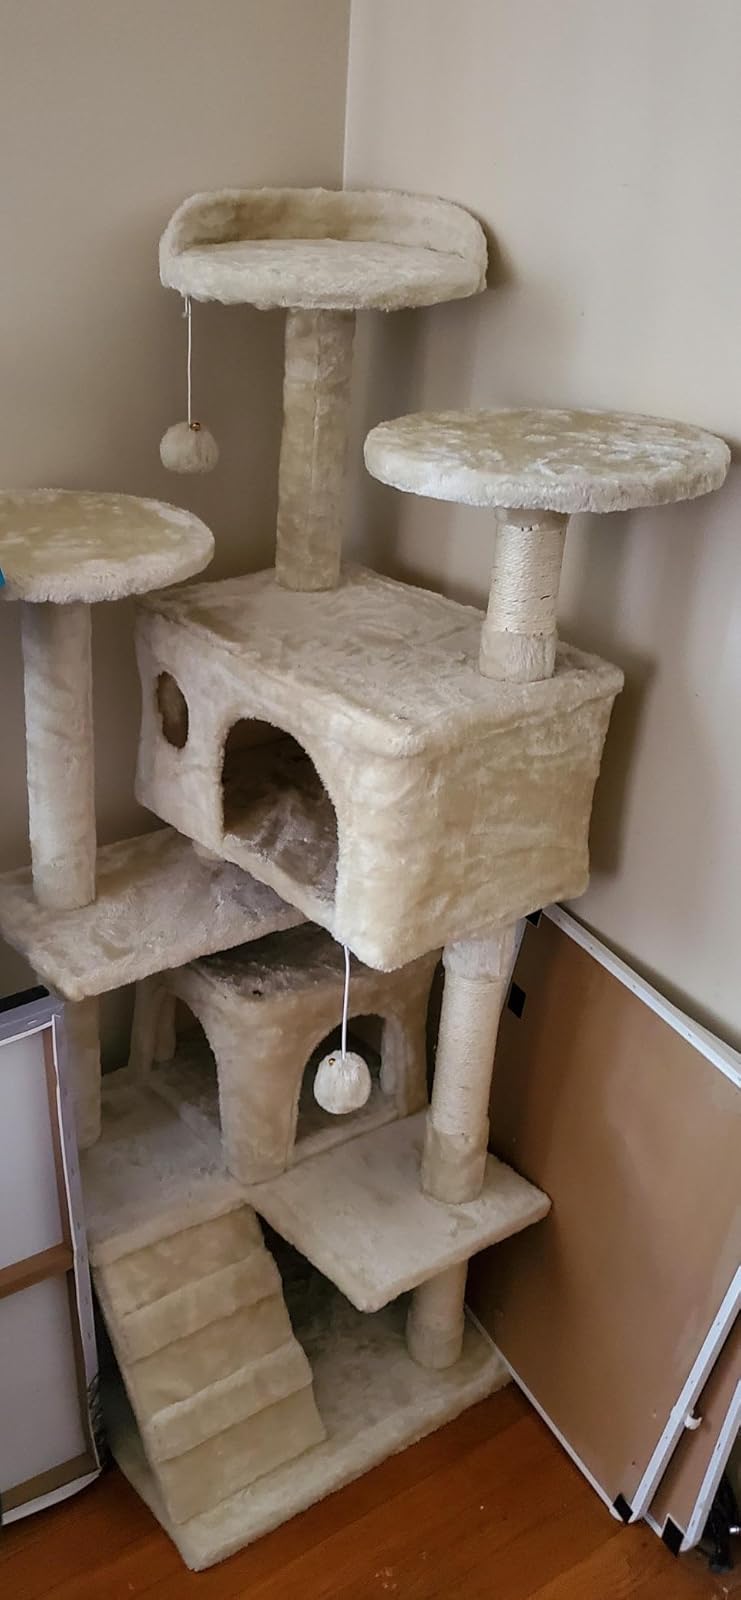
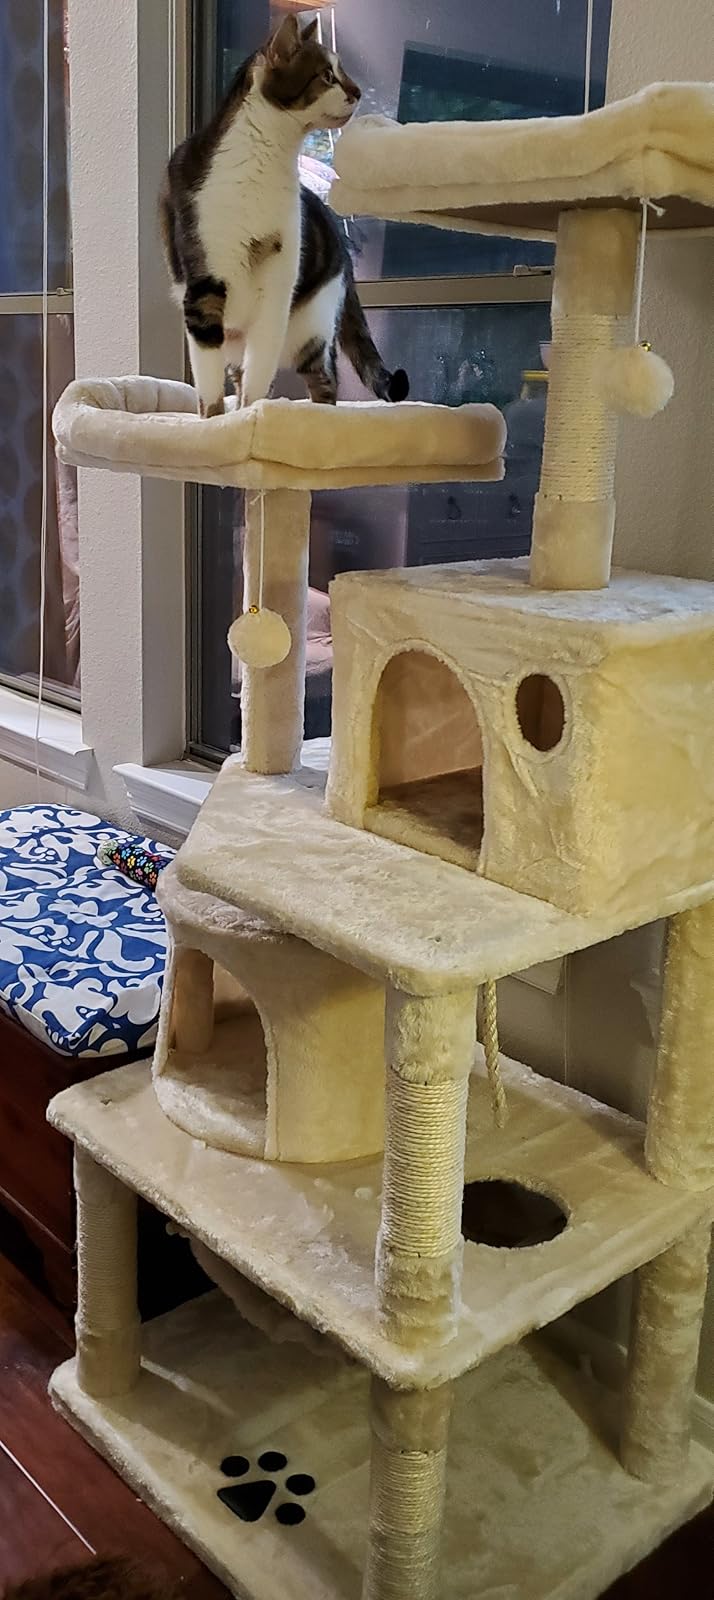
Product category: items_cat tree
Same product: no